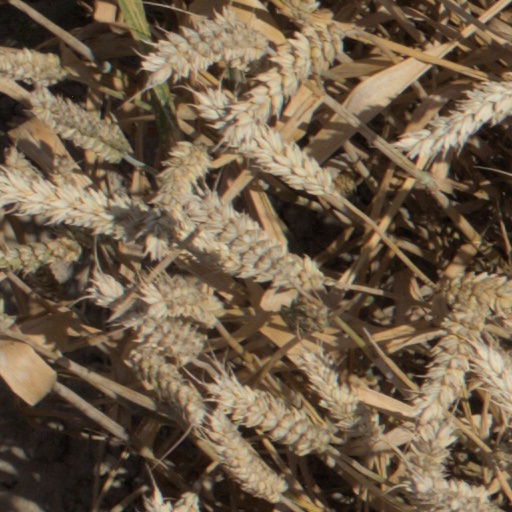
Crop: wheat